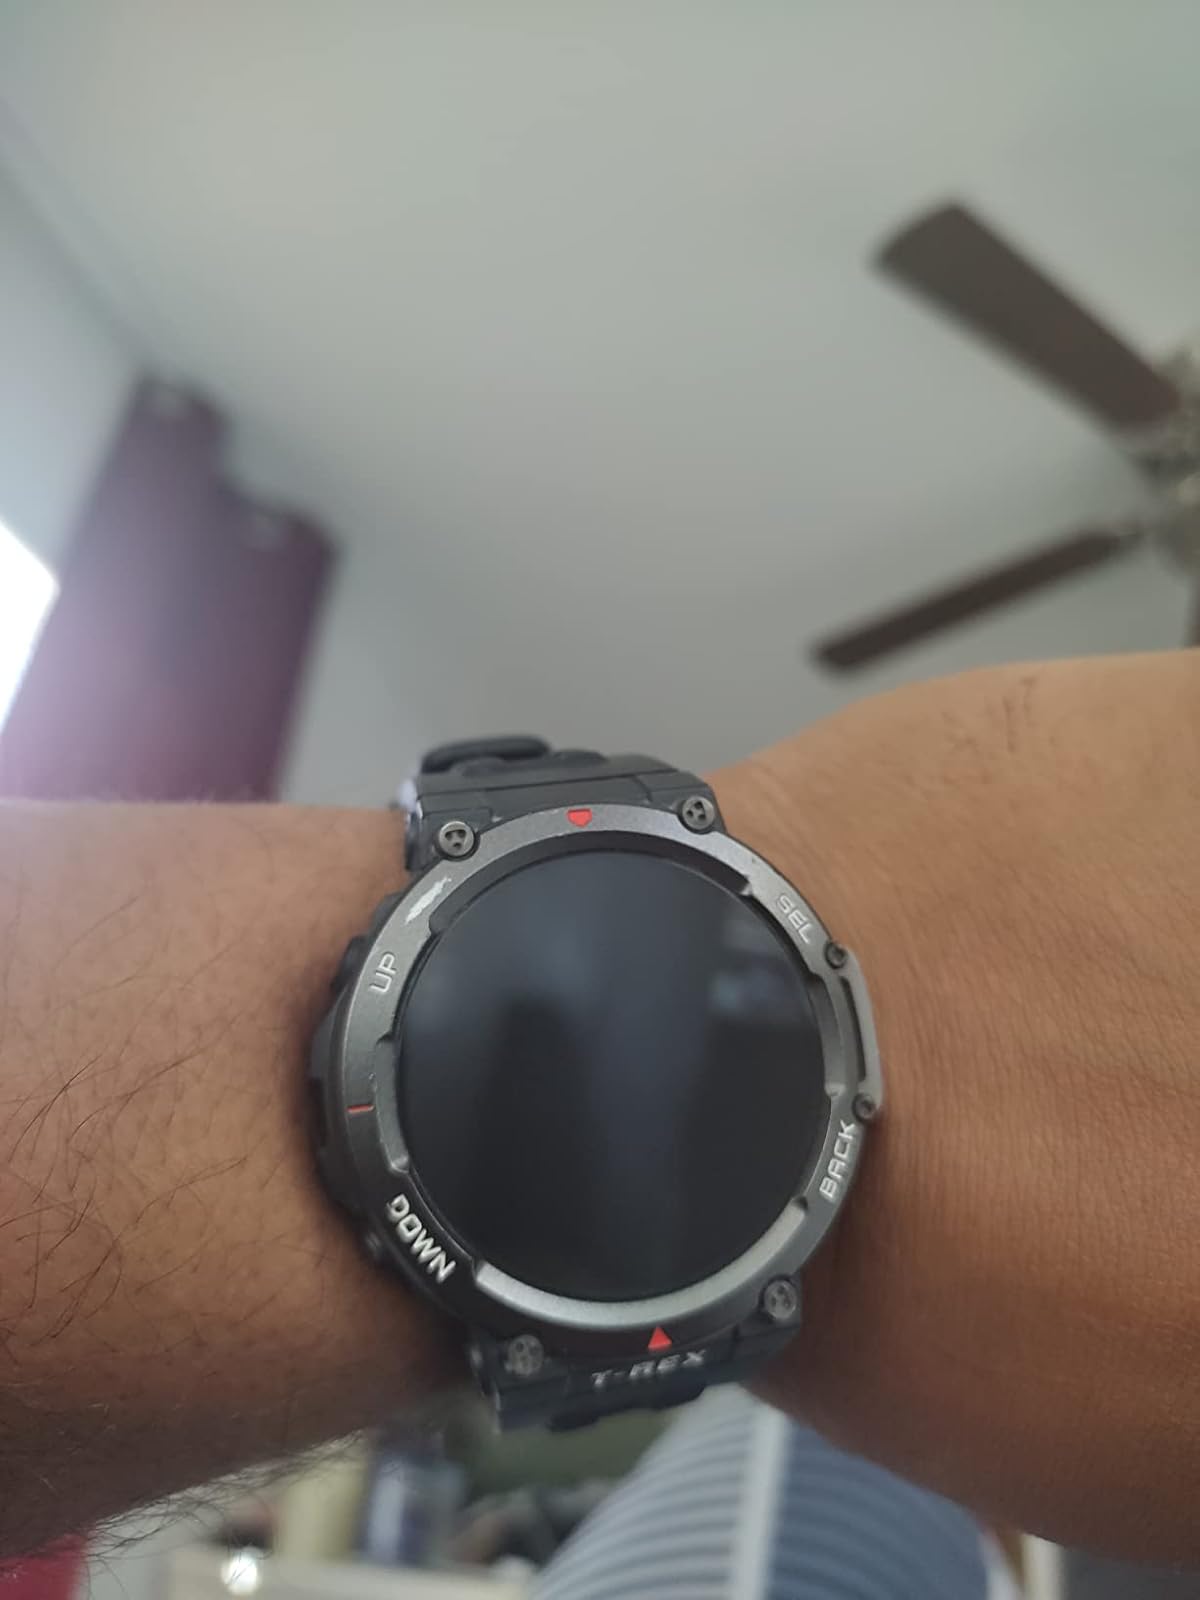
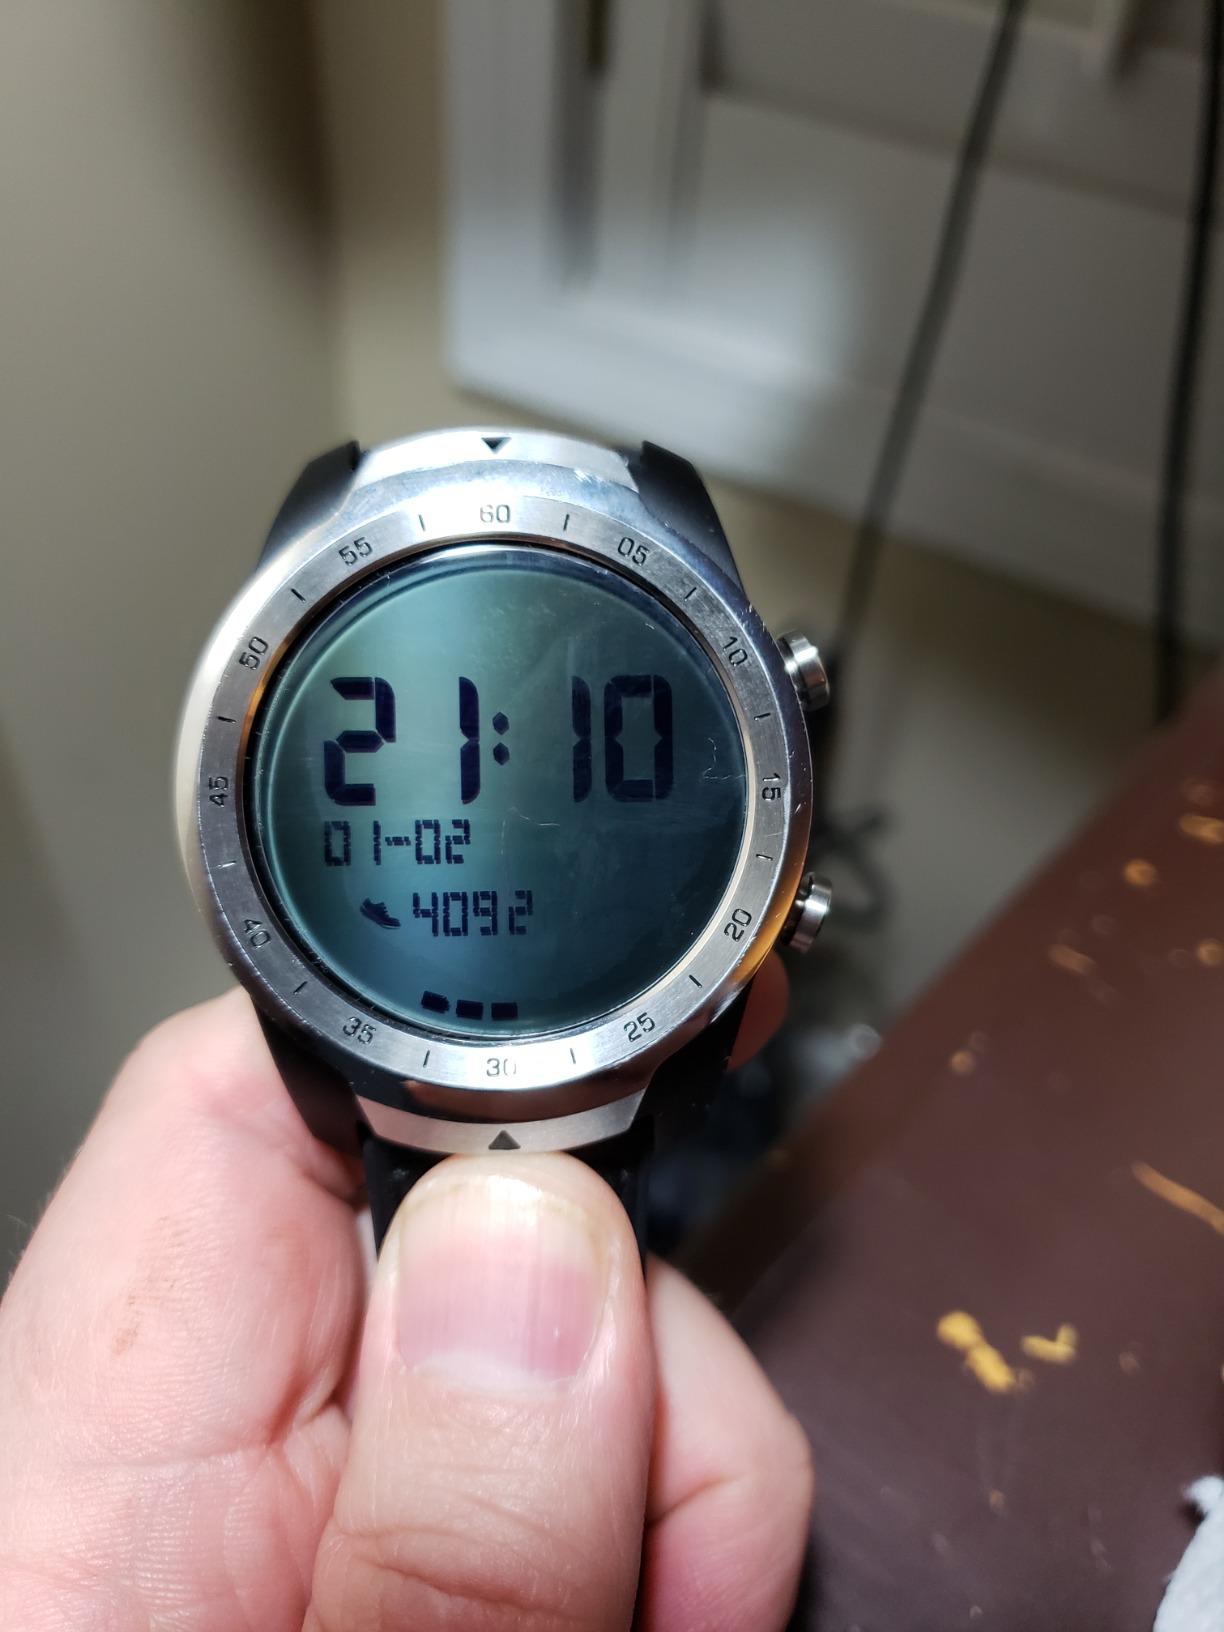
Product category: smartwatch
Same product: no